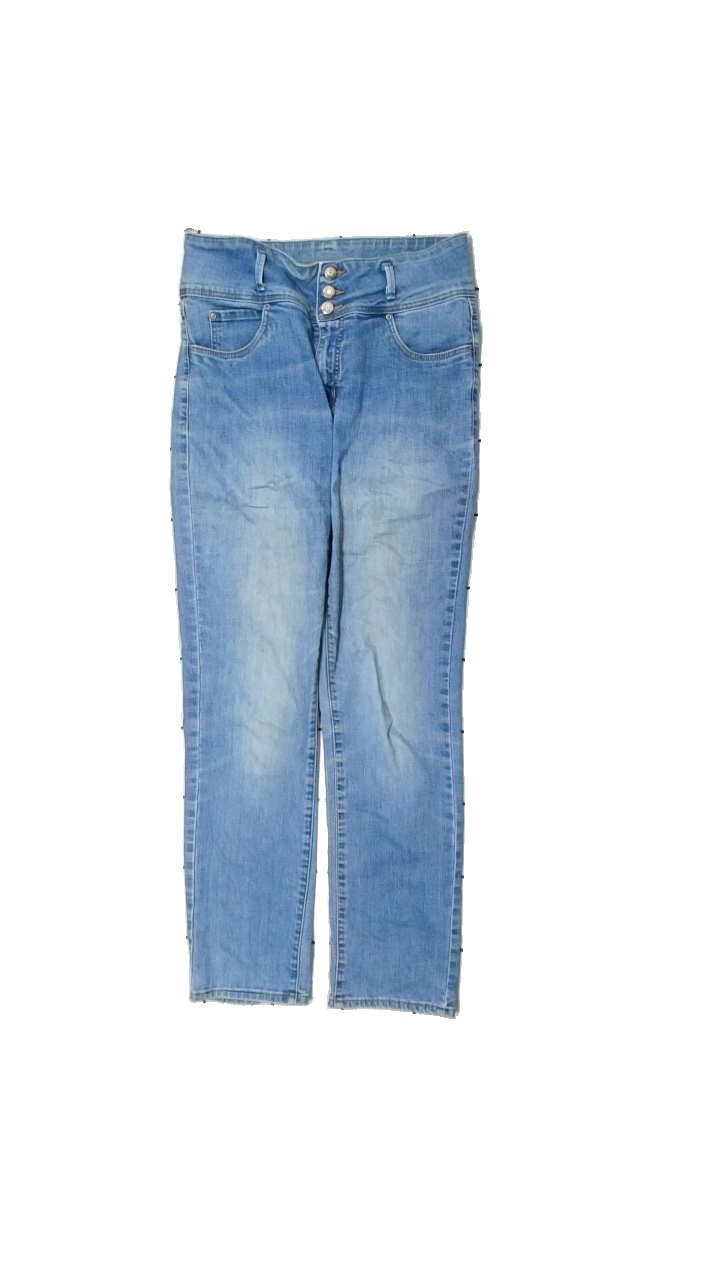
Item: Jeans (Ladies)
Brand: Dolly
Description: högmidjade mamma jeans
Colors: Blue
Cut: Tight
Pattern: Embroidered
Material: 81% bomull 19% polyester
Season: All
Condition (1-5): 4
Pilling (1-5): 5
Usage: Reuse
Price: <50